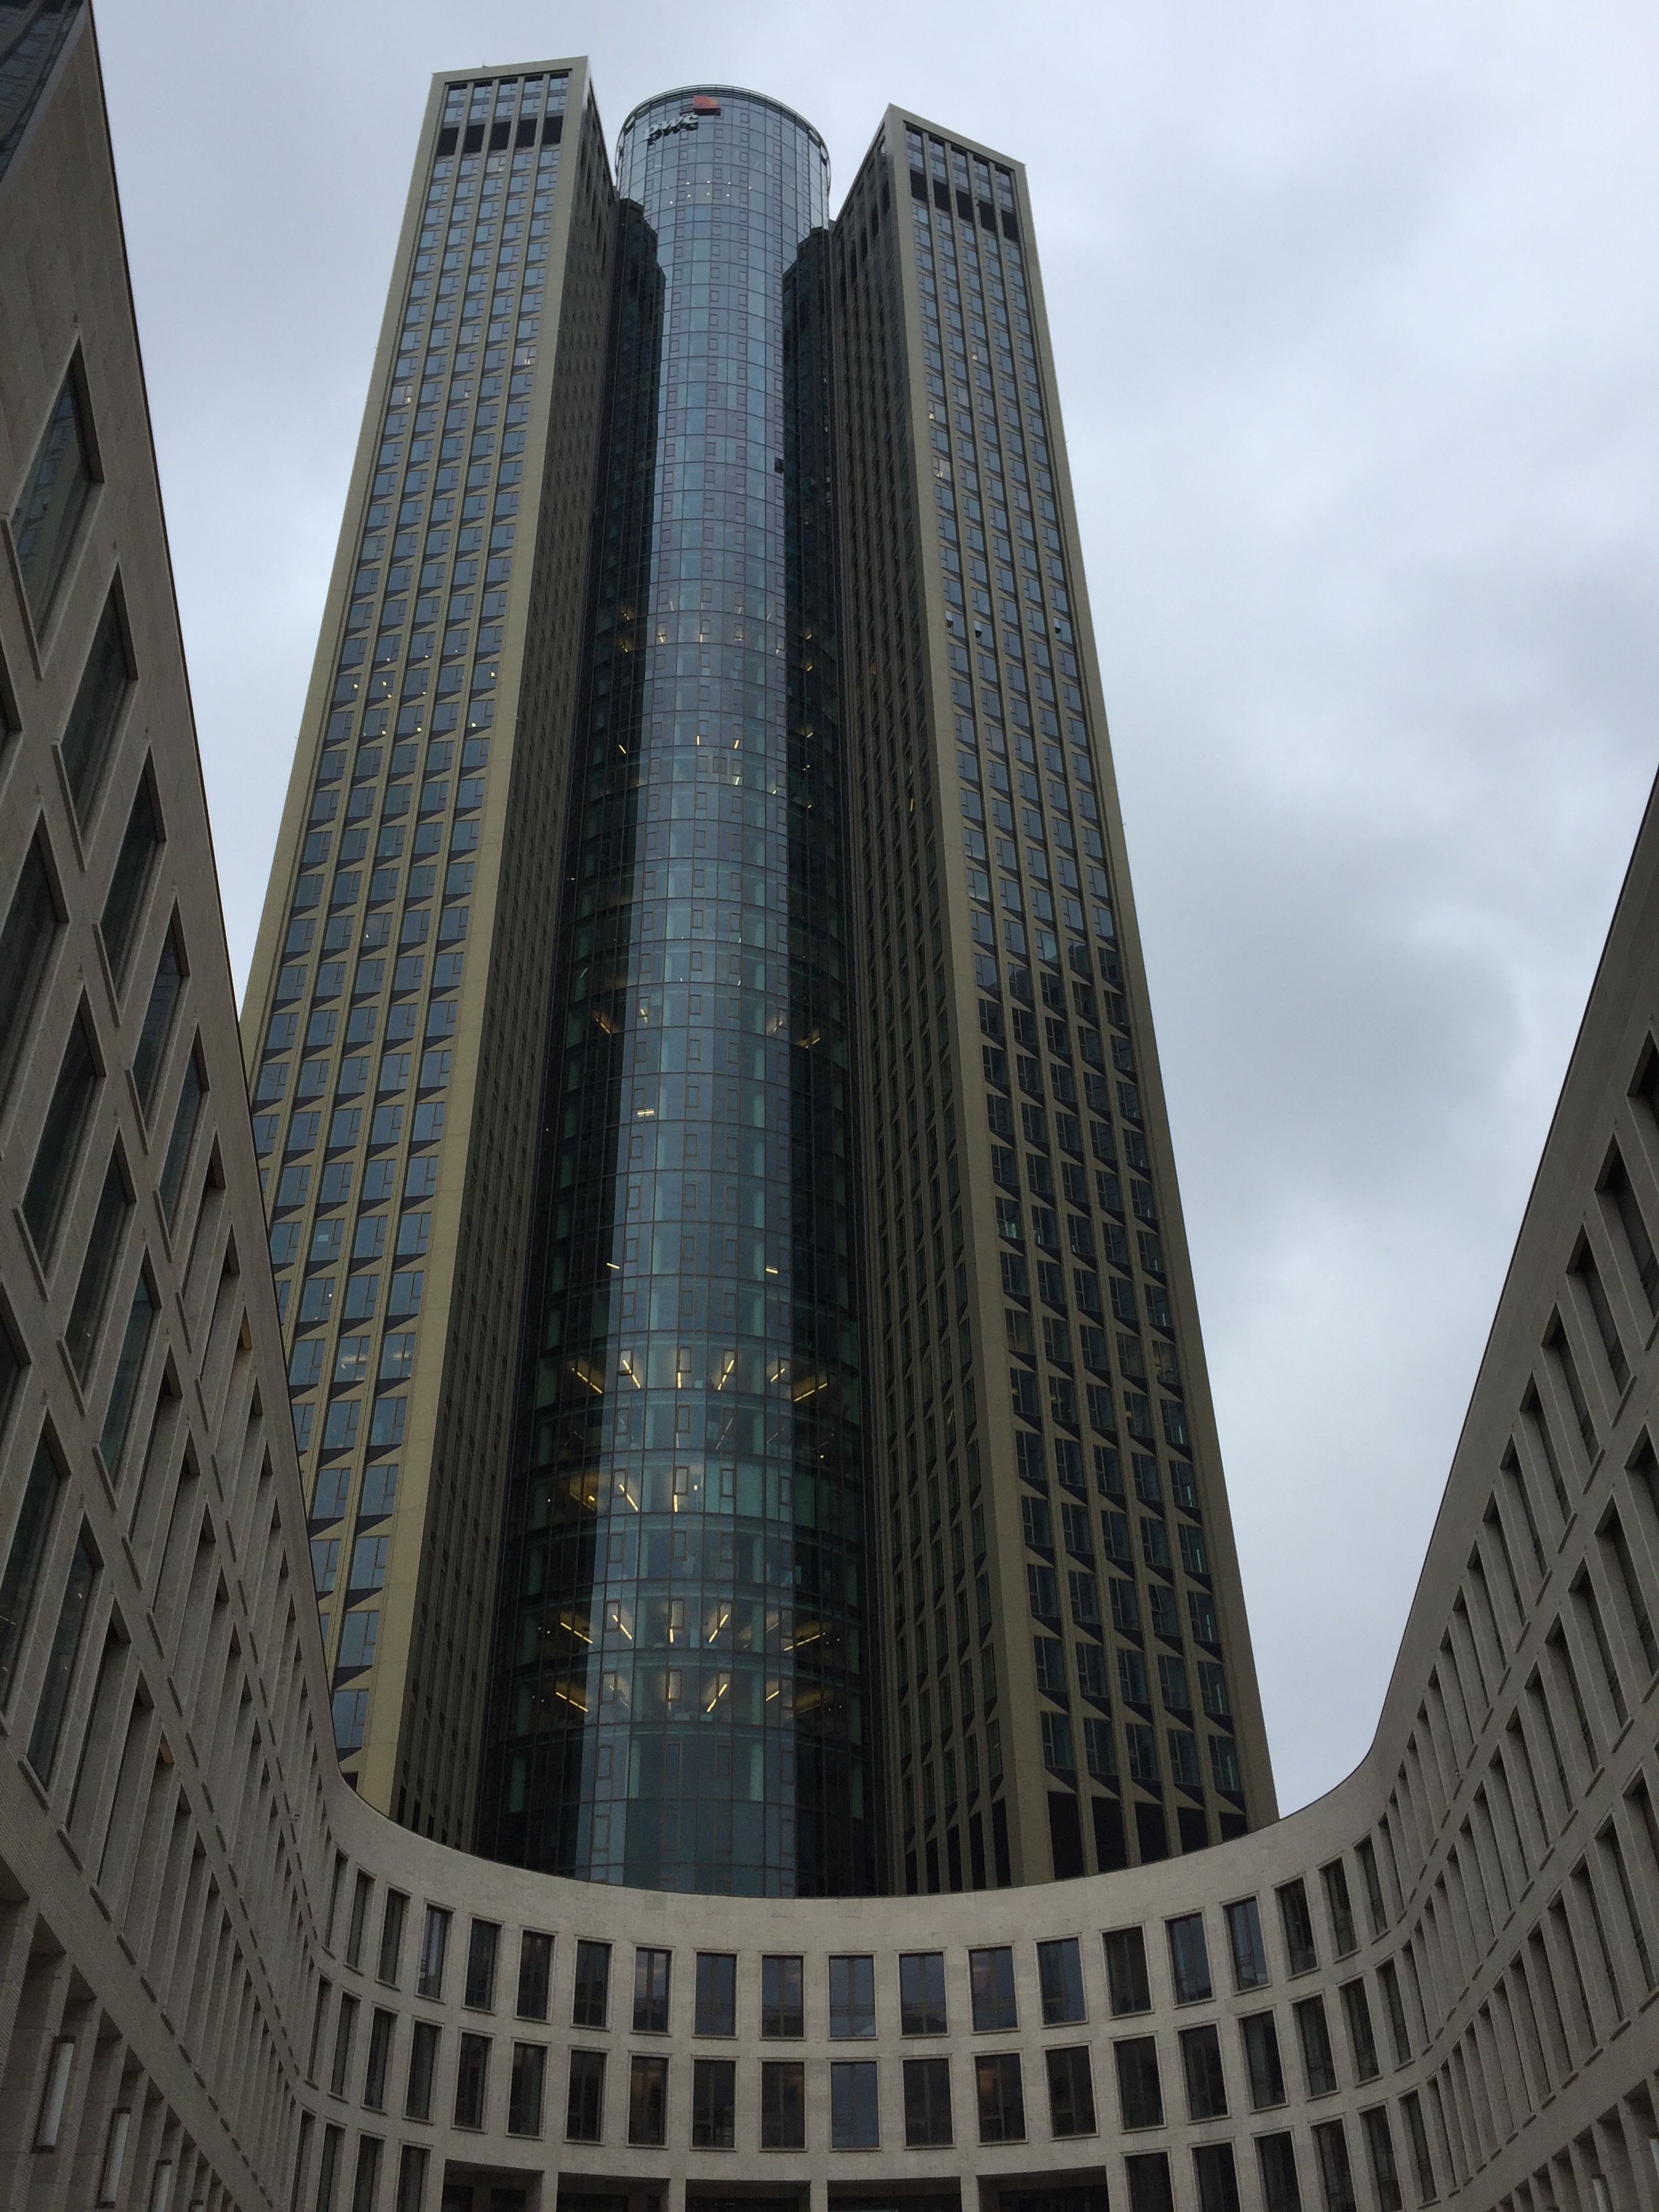
architecture, building, city, skyscraper, cityscape, downtown, tower, landmark, facade, tower block, symmetry, frankfurt, metropolis, cloudiness, urban area, metropolitan area